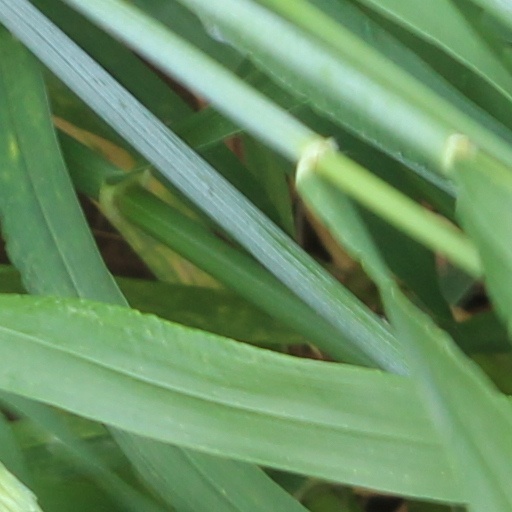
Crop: wheat